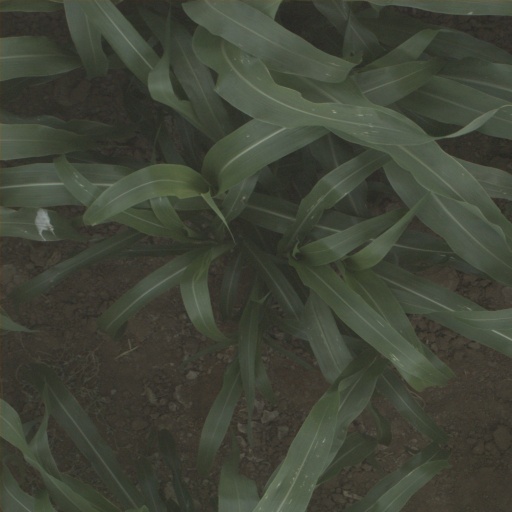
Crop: sorghum